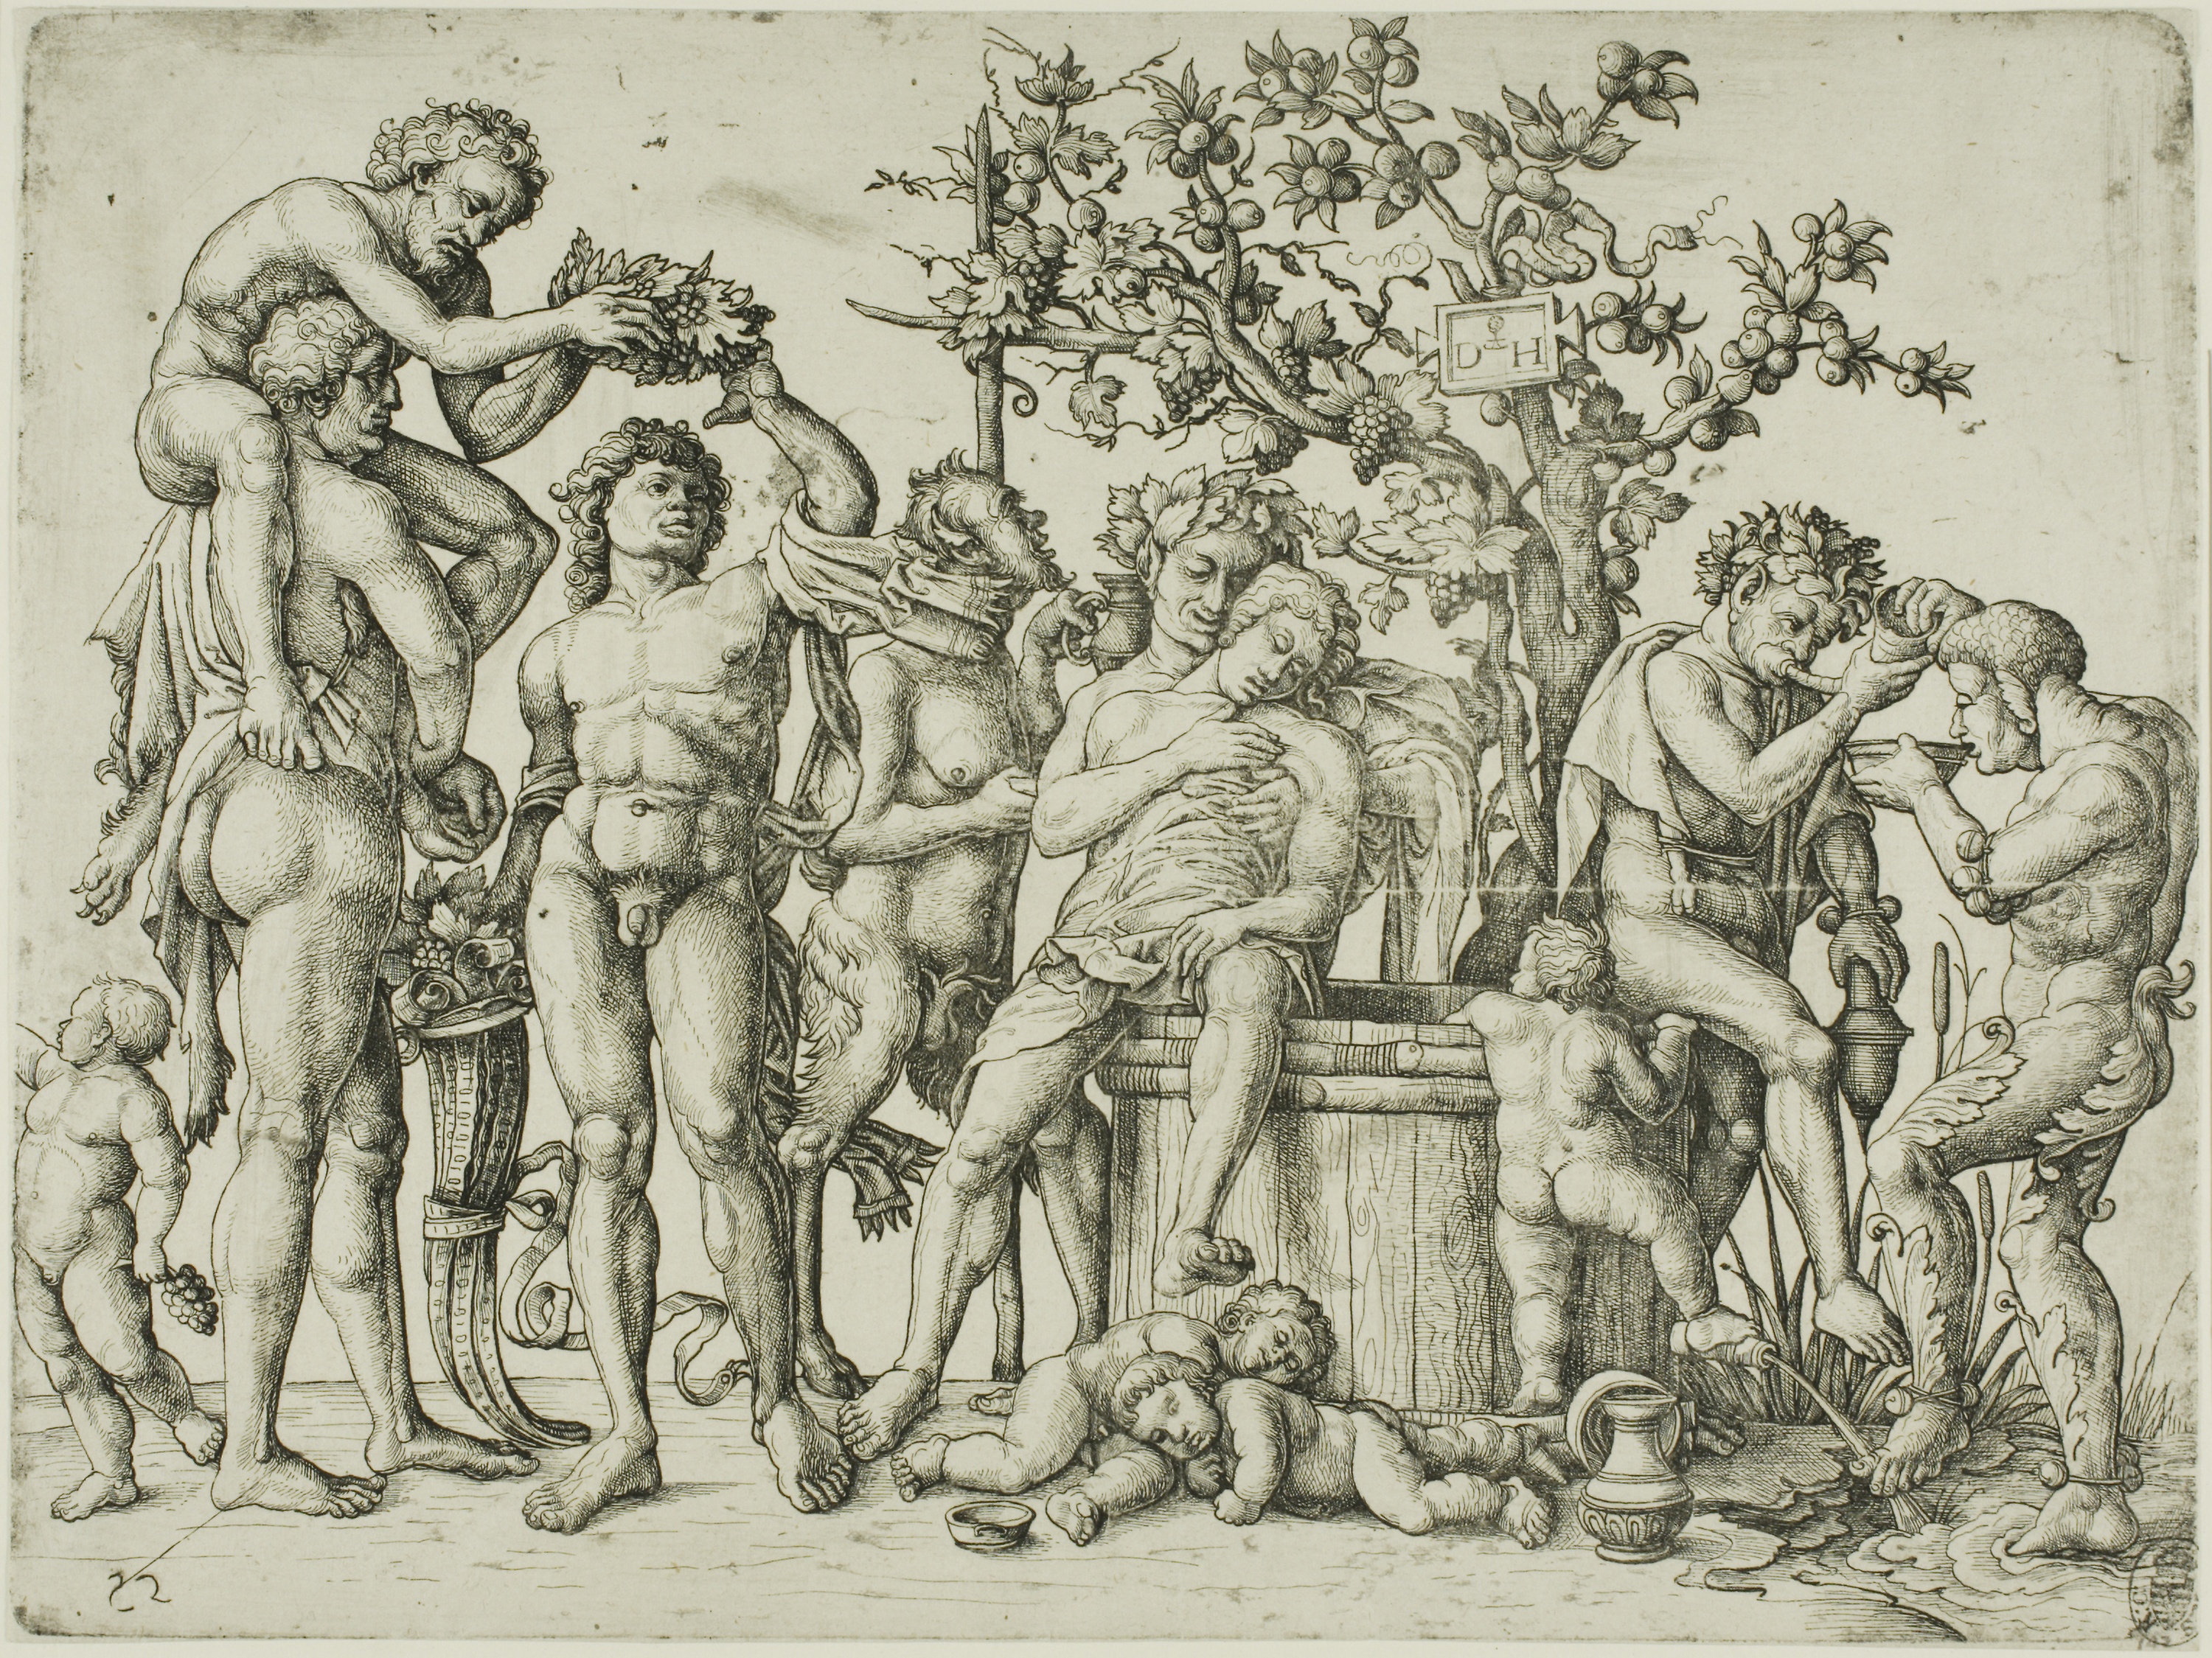
art, history, black and white, tree, ancient history, mythology, human, human behavior, relief, drawing, figure drawing, illustration, middle ages, monochrome, visual arts